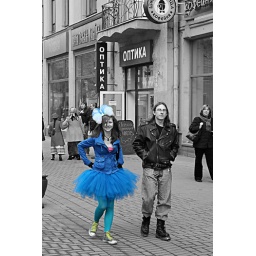
Arbat street - a girl in a tutu